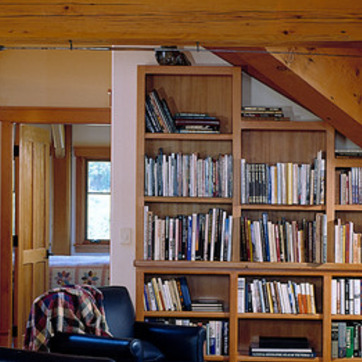
Material: paper